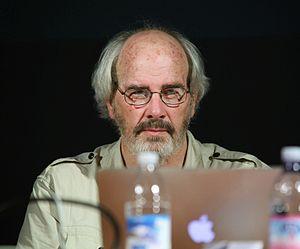
John R. Horner est un paléontologue américain né en 1946 à Shelby dans le Montana.